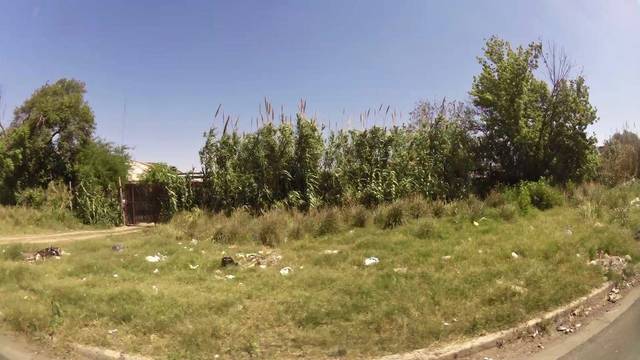
Region: Argentina
Coordinates: -31.38, -64.156